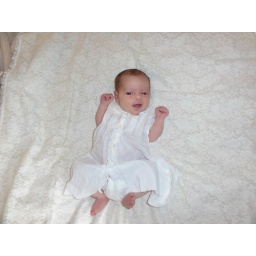
Lyla in her white dress 5